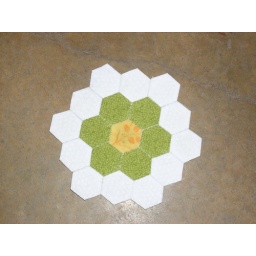
Added the border around the green flower tonight - this is sooo time consuming